Port of New York and New Jersey

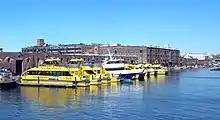
New York Water Taxi ferries moored at Erie Basin in Red Hook, Brooklyn

The golden age of the North Atlantic ocean liner lasted from the end of the 19th century to the post–World War II period, after which innovations in air travel became commercially viable. Many berths for the great ships that lined the North River (Hudson River) were more or less abandoned by the 1970s.